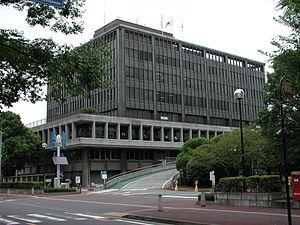
Toda est une ville de la préfecture de Saitama, au Japon.